Roy Alexander Gano

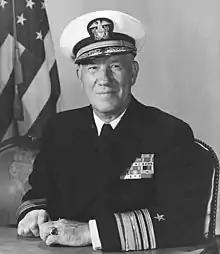
Vice Admiral Roy A. Gano, 1963

Roy Alexander "Red" Gano (December 3, 1902 – January 20, 1971) was a vice admiral of the United States Navy who distinguished himself in World War II, Korean War, and the Cold War, and served as Commander Military Sea Transportation Service (now Military Sealift Command) and as Executive Director for Ocean Transportation from 1961 to 1964.